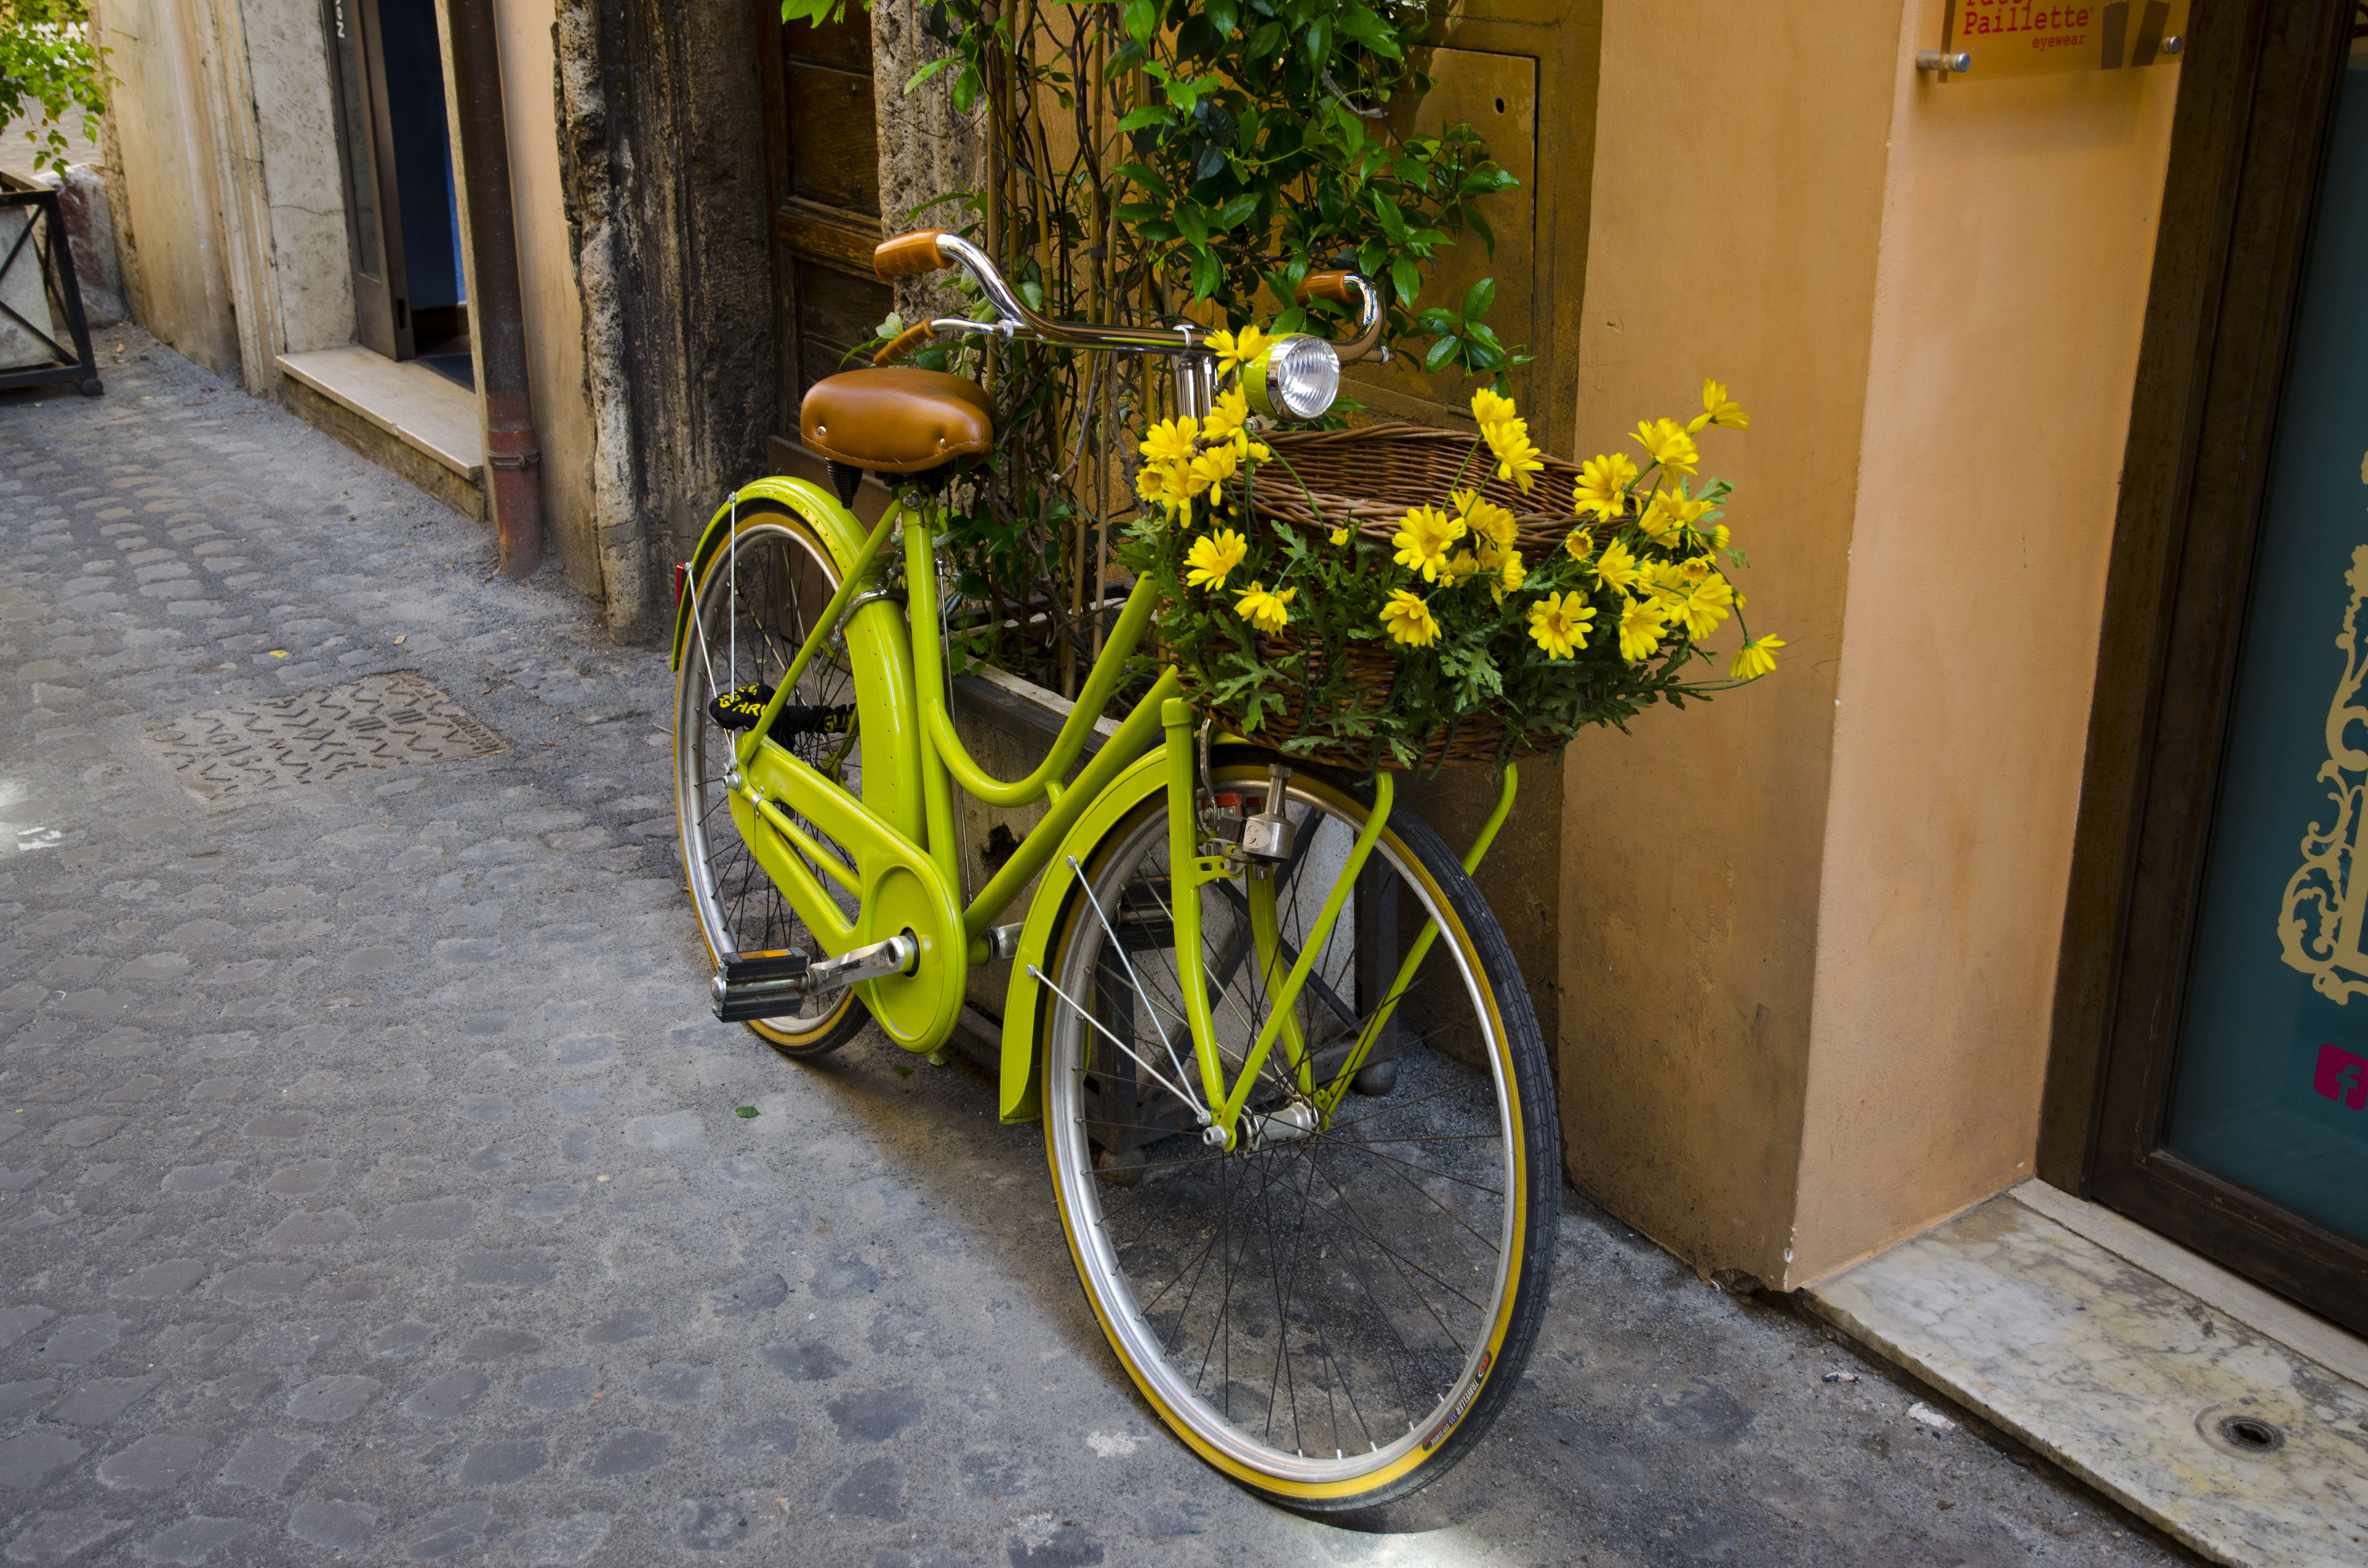
blossom, street, wheel, flower, bloom, bicycle, bike, pavement, green, vehicle, yellow, basket, flora, sports equipment, flowers, cycling, public domain images